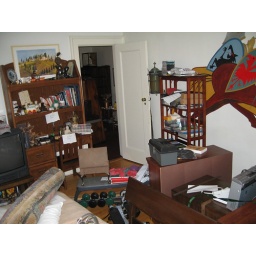
More in Karl's room. The desk, other TV and bed stay!